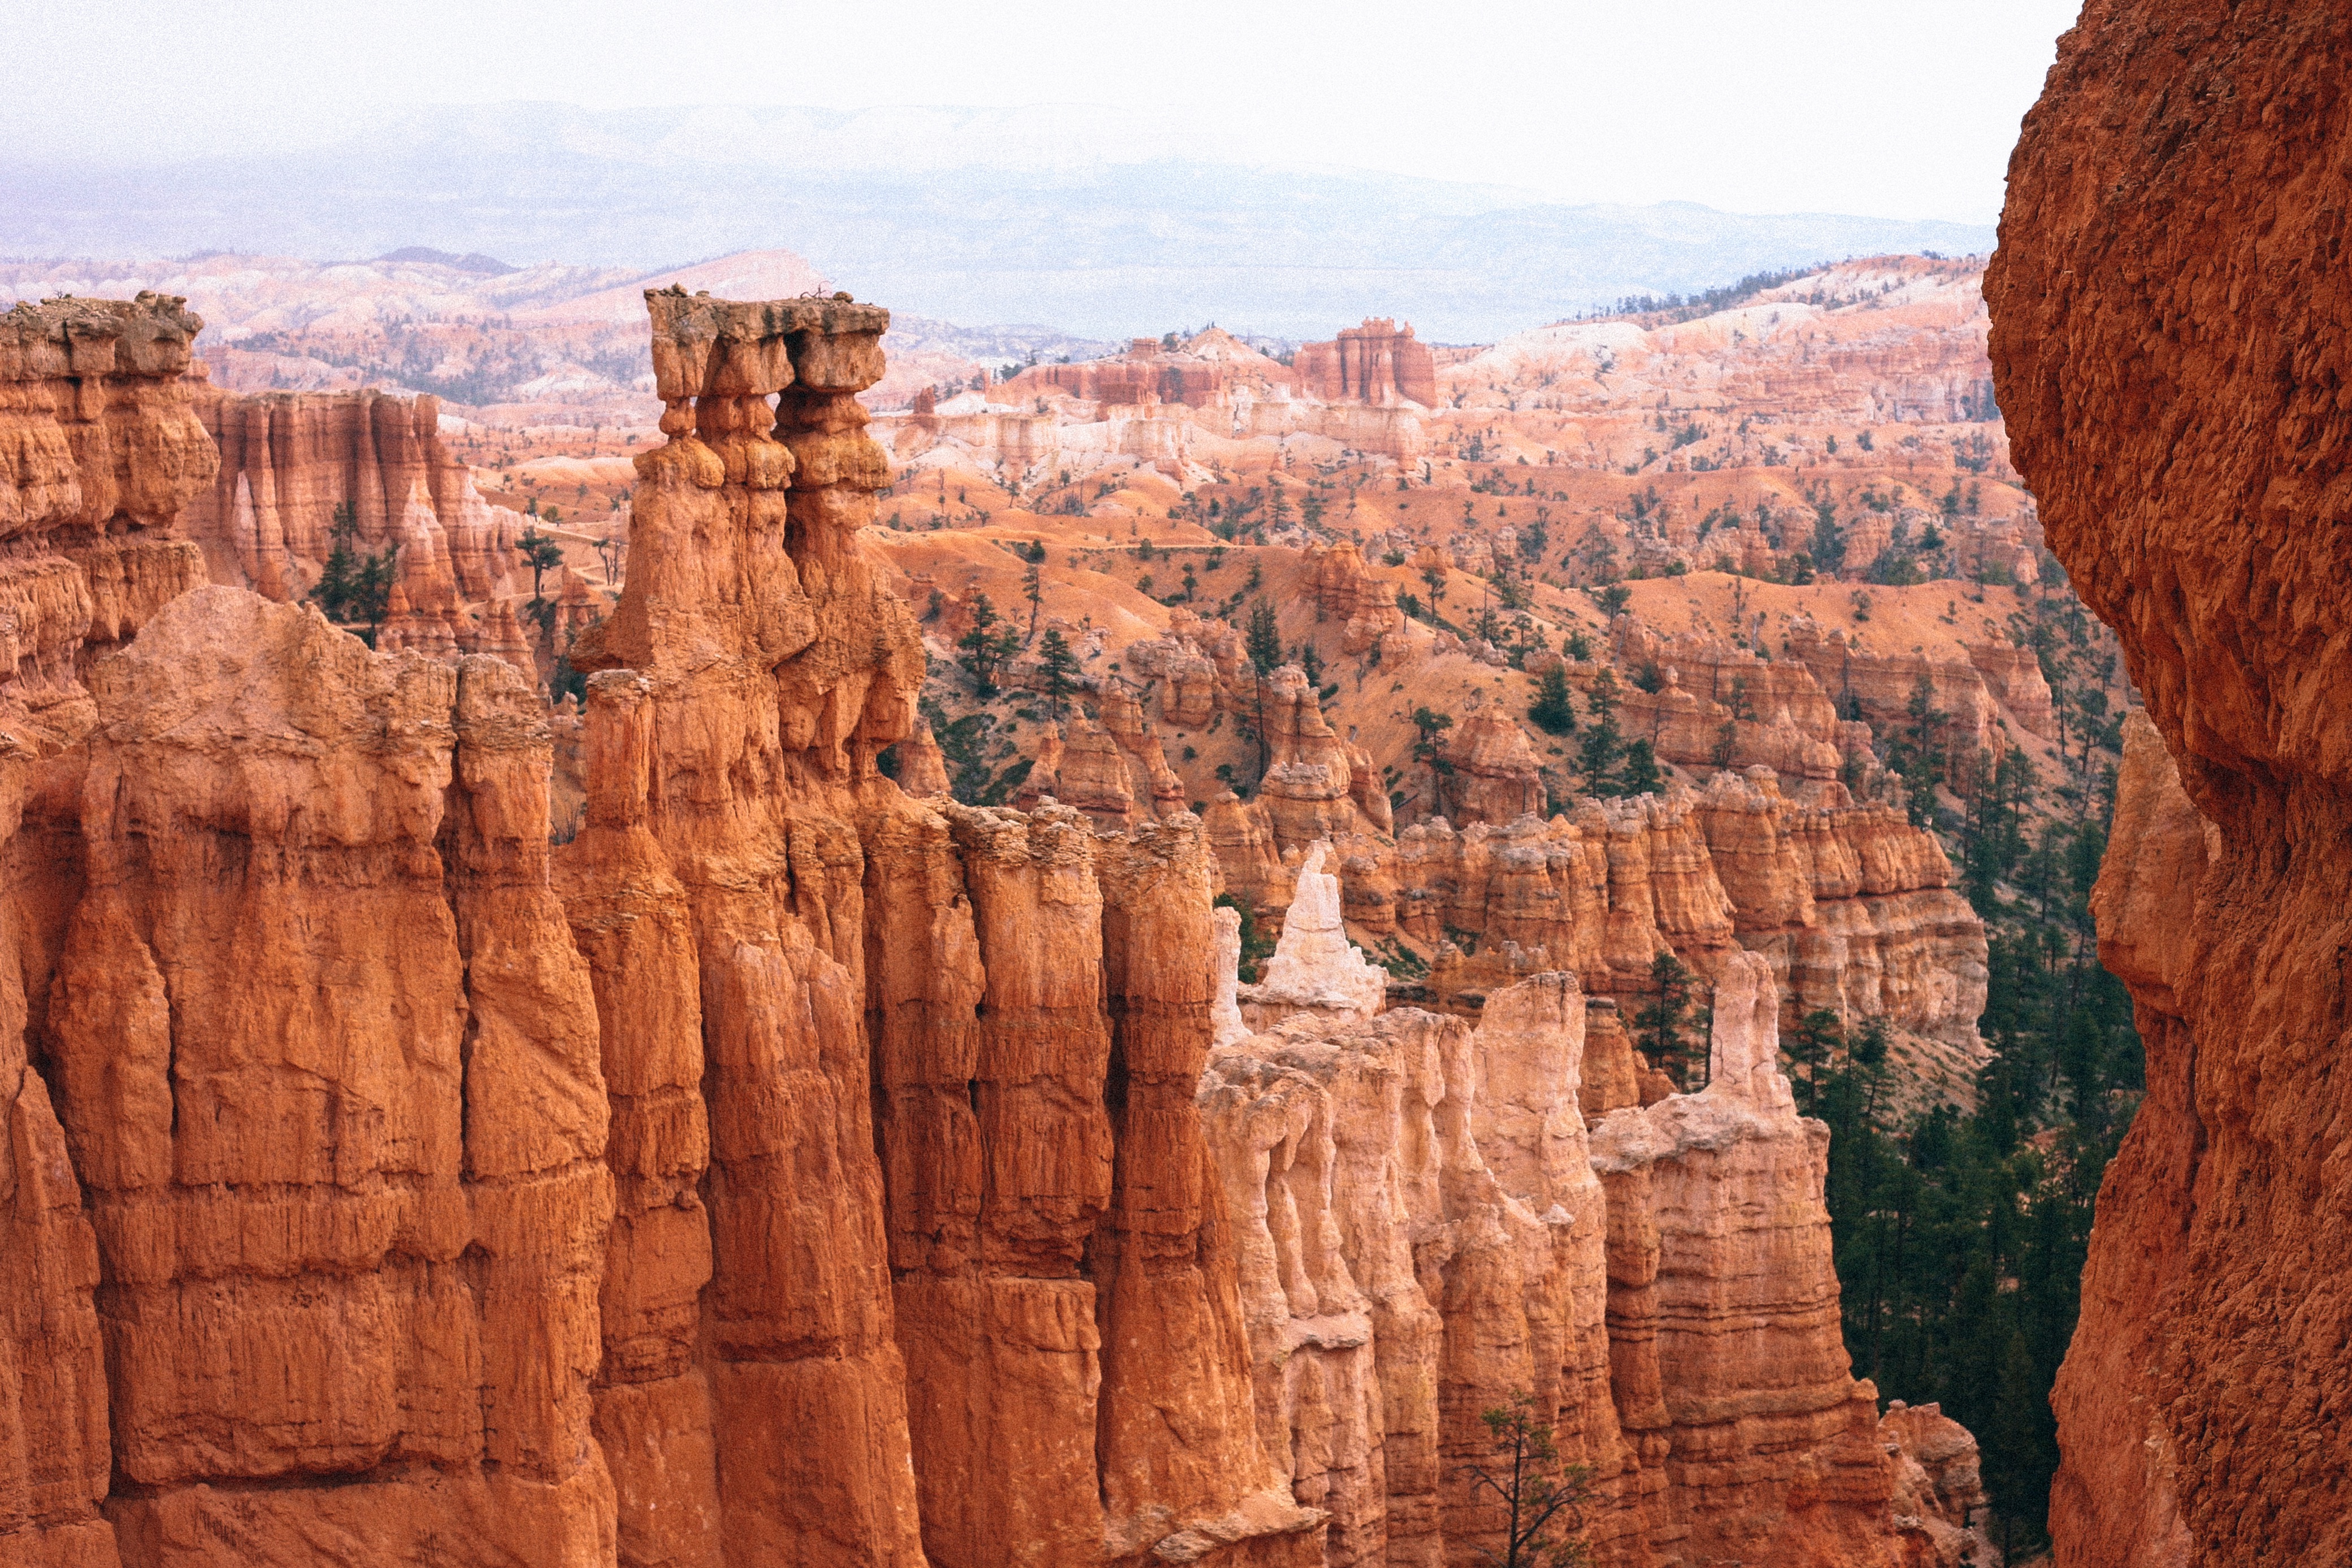
desert, formation, cliff, arch, red, canyon, national park, geology, badlands, wadi, landform, geographical feature